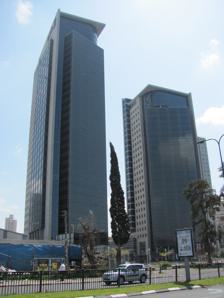
Building: BSR Towers
Country: Israel
Year built: 2004
Offices in – Bnei Brak, Israel BSR Towers General information Status in construction Type Offices Location 1 – Ramat Gan , Israel 2 – Bnei Brak , Israel 3 – Bnei Brak , Israel 4 – Bnei Brak , Israel Coordinates 32°5′45.64″N 34°49′19.49″E / 32.0960111°N 34.8220806°E / 32.0960111; 34.8220806 (Tower 2) Opening 2004 Height Roof Tower 1 – 98 m Tower 2 – 121 m Technical details Floor count Tower 1 – 24 Tower 2 – 27 Design and construction Architect(s) Moore Yaski Sivan Architects Developer BSR Engineering & Development The BSR Towers ( Hebrew : מגדלי ב.ס.ר. ) are a complex of four towers , two built on opposite sides of Ben Gurion Road, dividing the cities of Bnei Brak and Ramat Gan in Tel Aviv District , Israel , and a third building completed in 2012 on Kinneret Street. Tower 1 is located in Ramat Gan and stands at 98 meters over 24 floors, whilst Tower 2 stands at 121 meters, thus being the tallest building in Bnei Brak with 27 floors. Both buildings were completed in 2004, and were designed by Moore Architects, and subsequently Moore Yaski Sivan Architects after a merger between Moore and Yaski–Sivan. Towers 3 and 4 are inside Bnei Brak. See also List of skyscrapers in Israel Architecture of Israel References